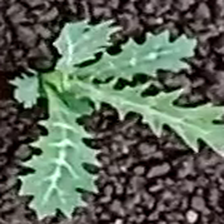
Weed species: Bilayat_(Mexicana_Argemone)